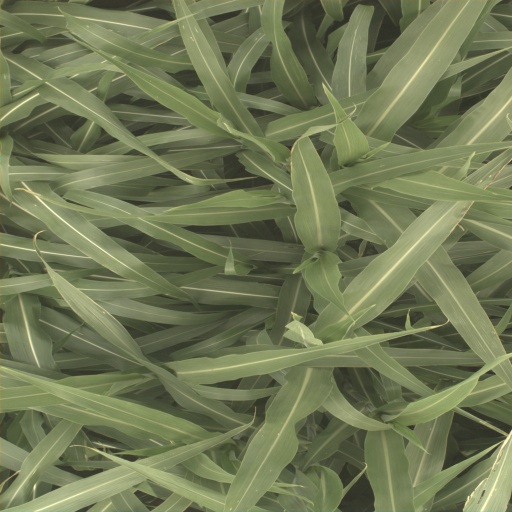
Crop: sorghum